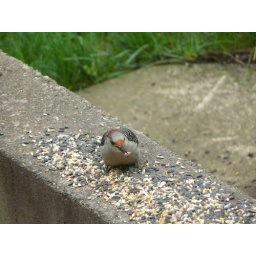
i was walking arownd in grimes and fownd this little bird on a fence.